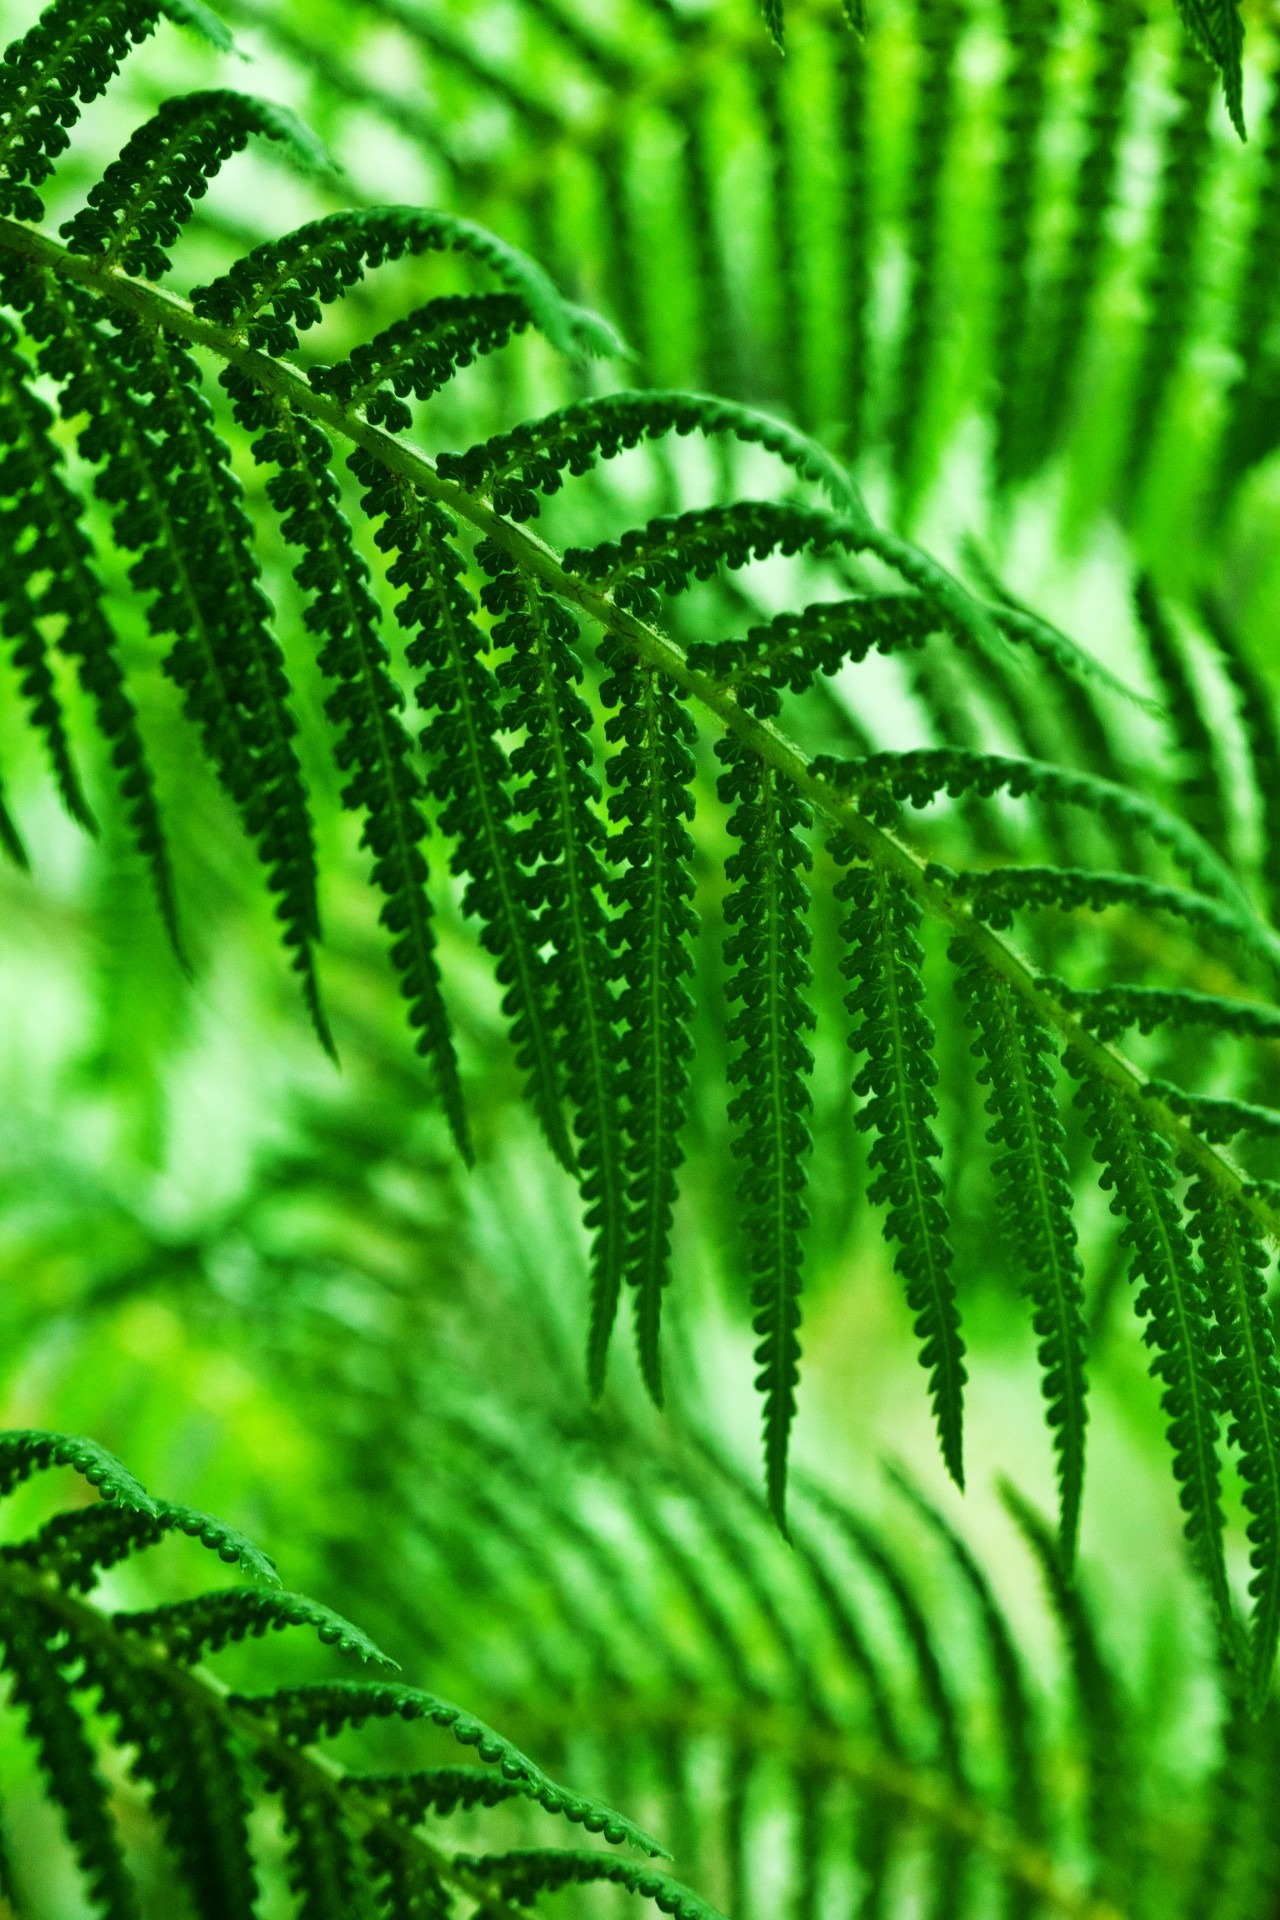
nature, forest, branch, plant, leaf, flower, wild, foliage, green, jungle, fresh, botany, flora, fern, close up, vegetation, rainforest, vibrant, macro photography, plant stem, land plant, ferns and horsetails, arecales, vascular plant, ostrich fern